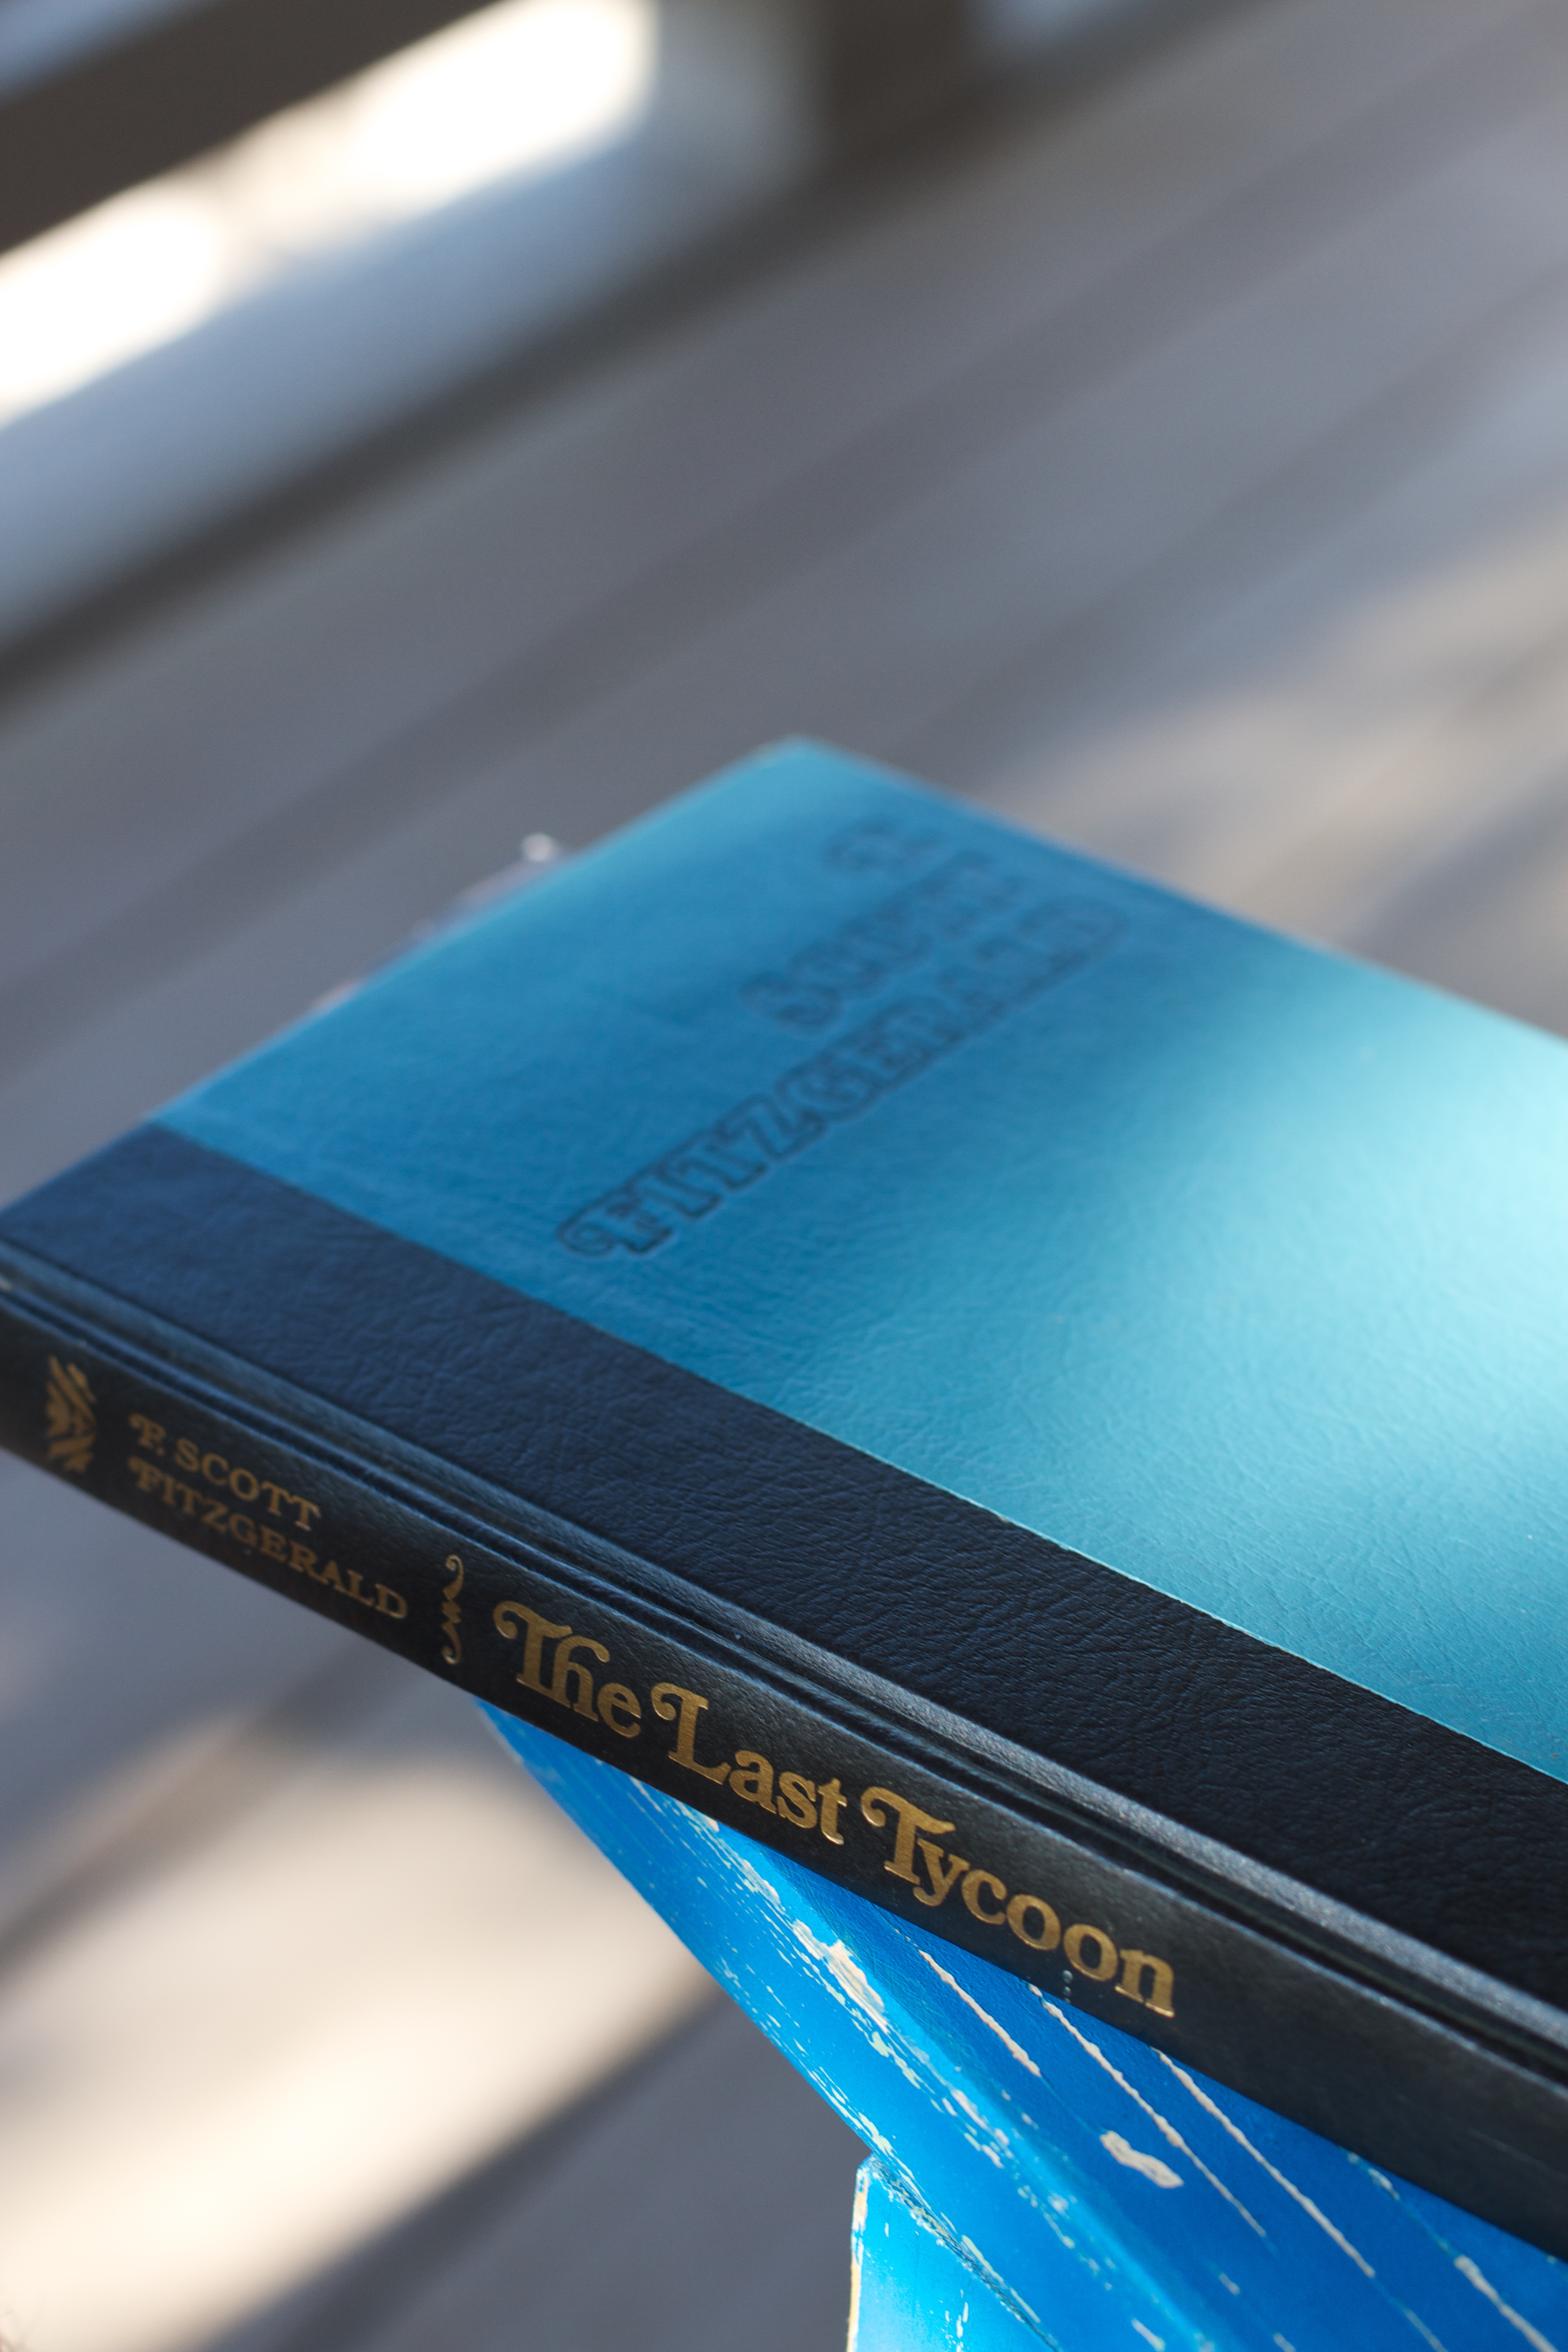
color, gadget, blue, mobile phone, brand, design